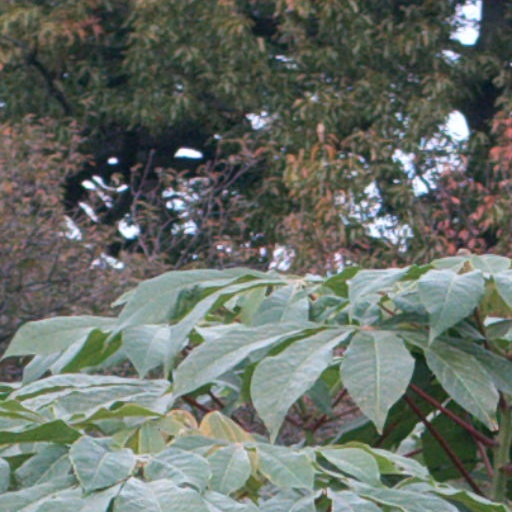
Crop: cassava